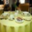
Label: table